Run Rabbit Run (film)

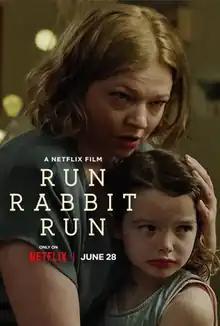
Release poster

Run Rabbit Run is a 2023 Australian psychological horror film directed by Daina Reid and written by Hannah Kent. It stars Sarah Snook, Lily LaTorre, Damon Herriman and Greta Scacchi. The film premiered at the Sundance Film Festival on 19 January 2023 and was released on Netflix on 28 June 2023.